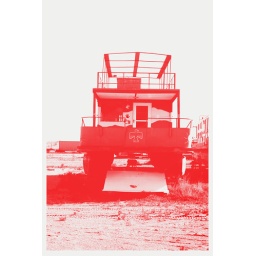
House boat on blocks in red